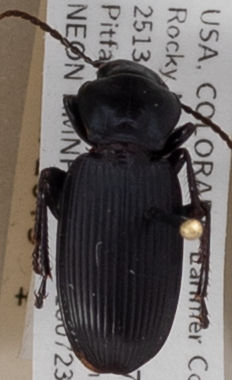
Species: Pterostichus protractus
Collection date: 2018-07-23
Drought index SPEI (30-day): -0.404
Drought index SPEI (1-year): -1.01
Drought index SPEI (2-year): -0.46